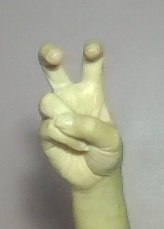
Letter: toot